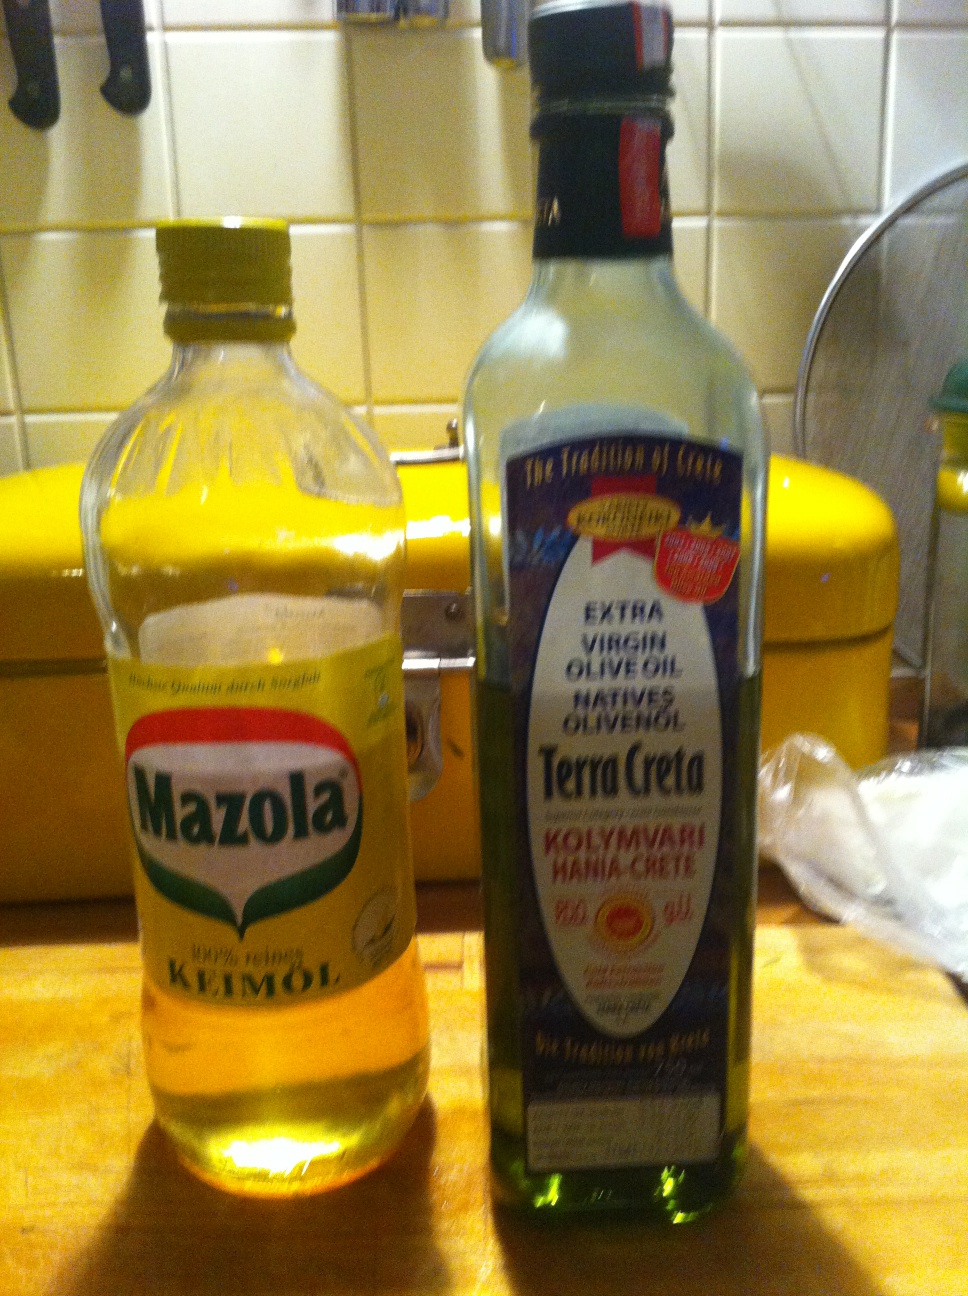Question: Is the olive oil right or left?
Answer: right